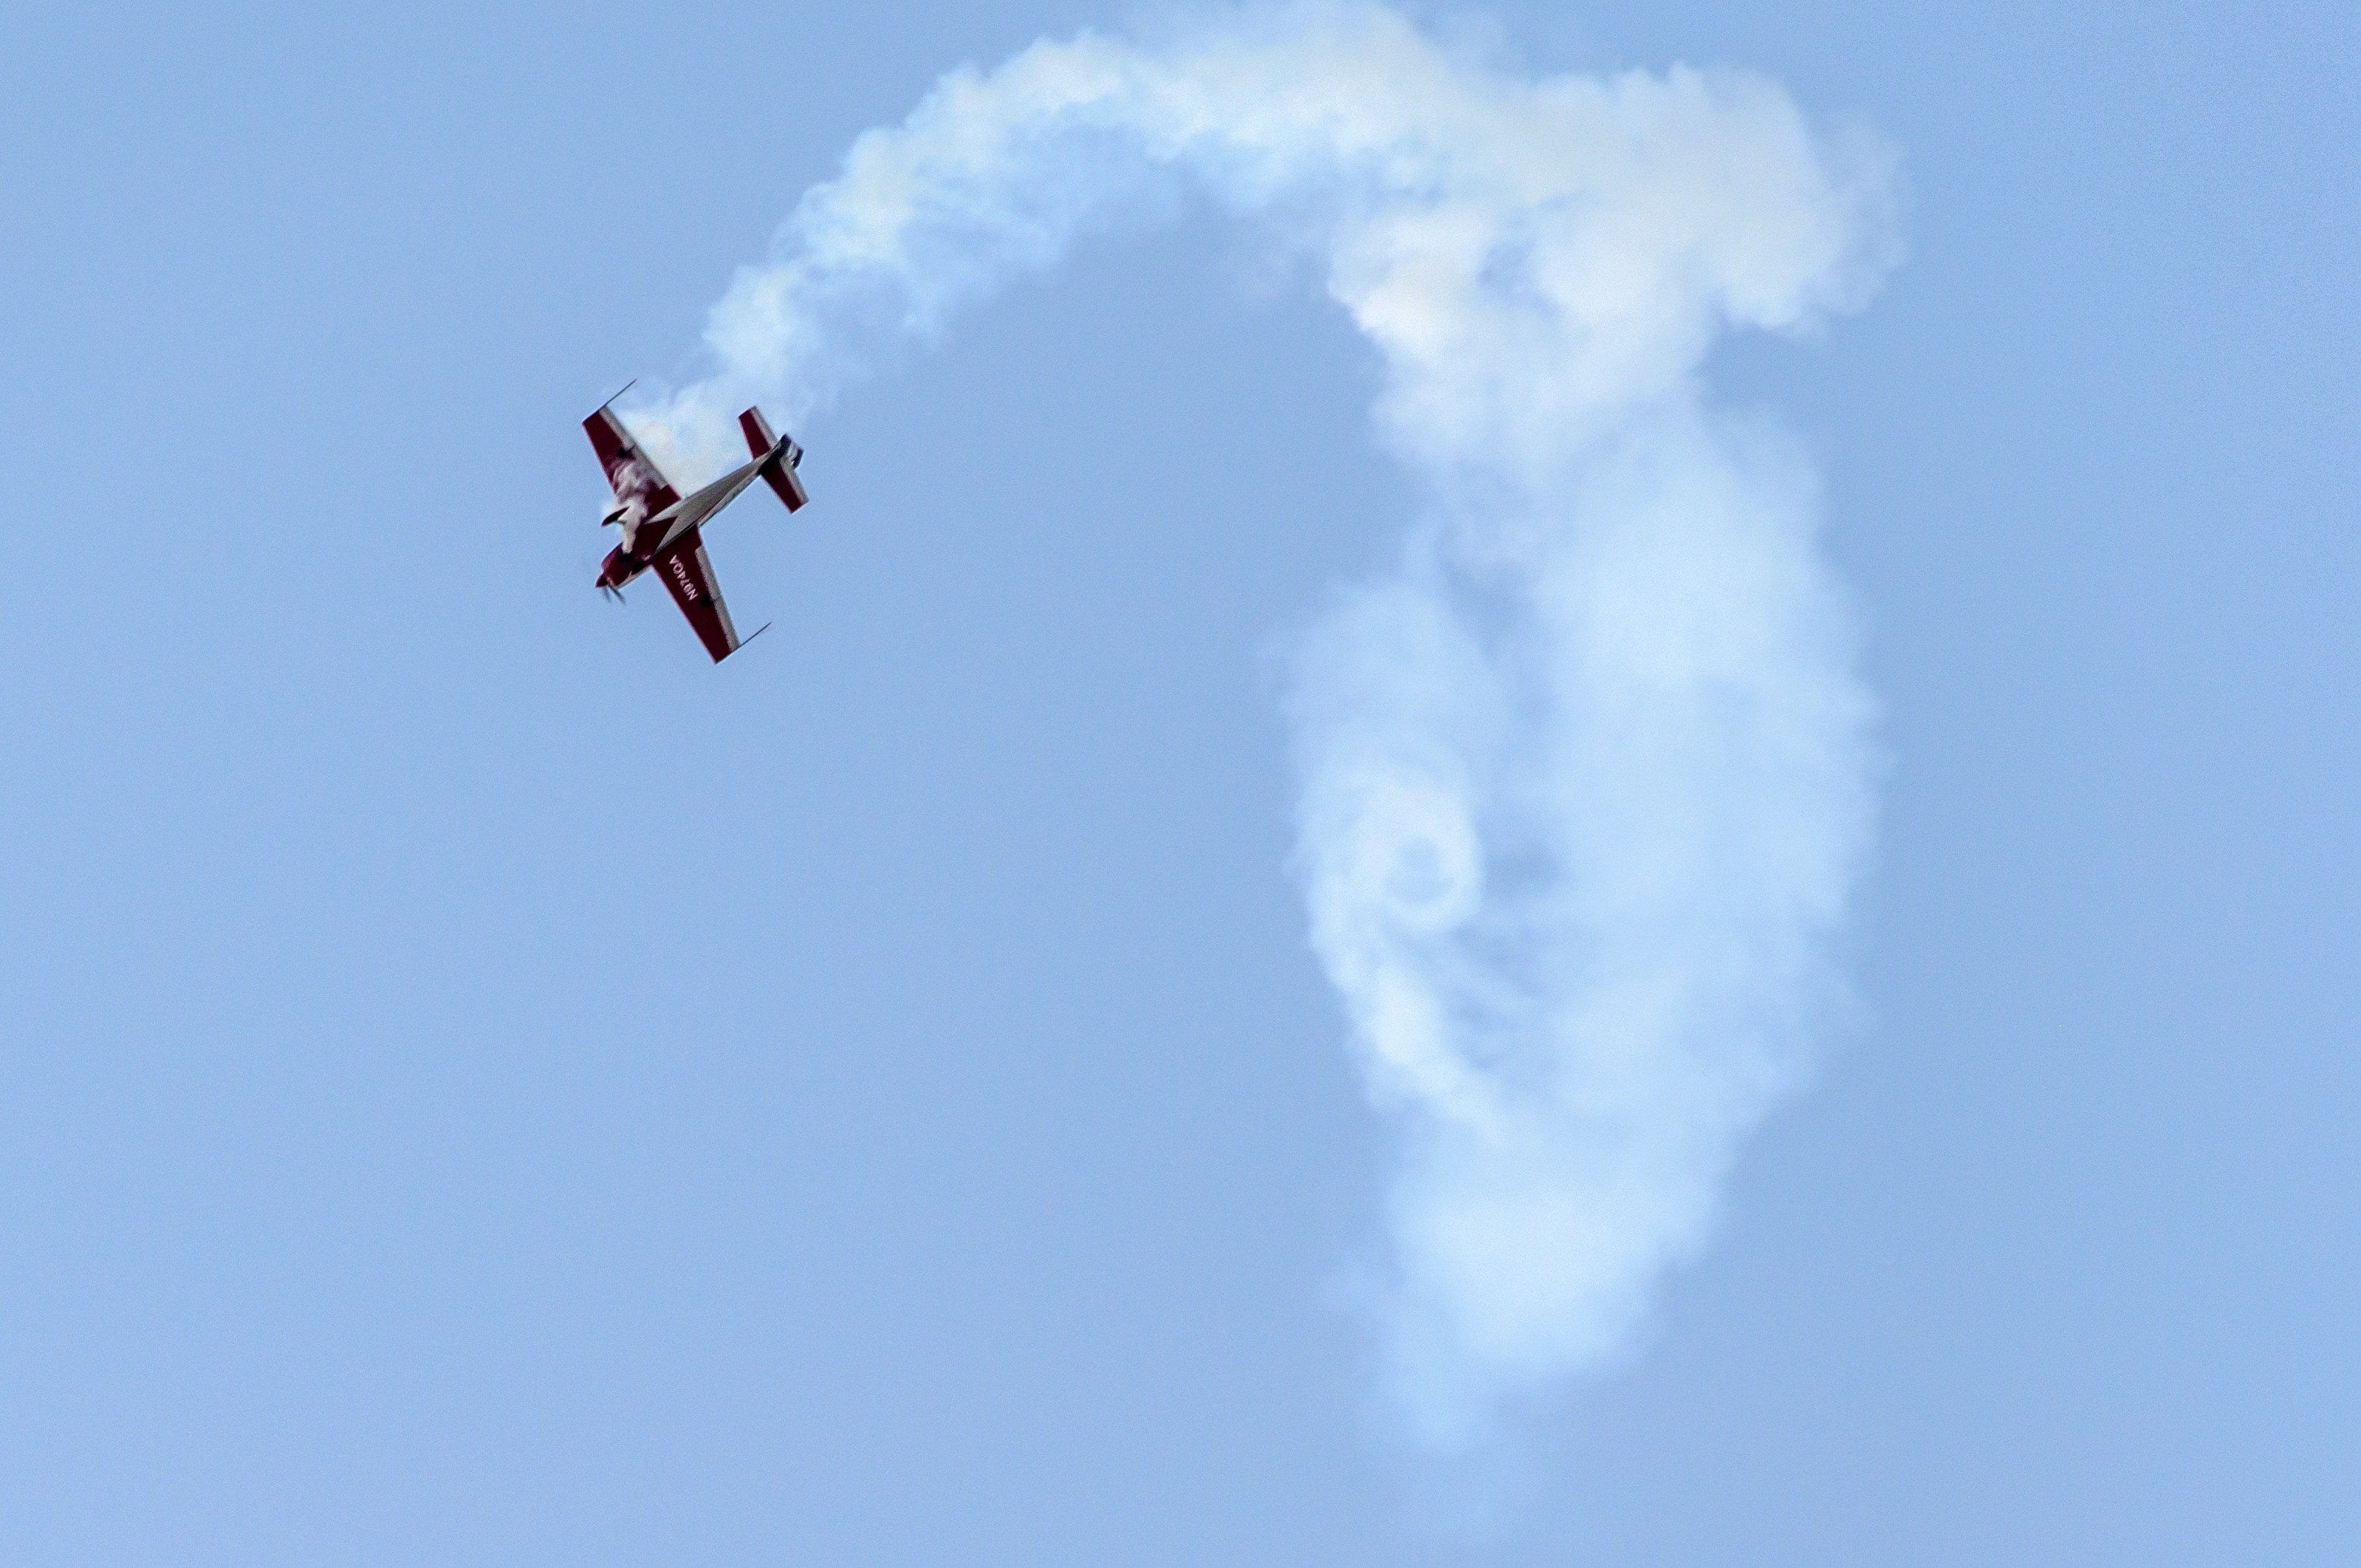
wing, cloud, sky, trail, air, smoke, truck, vehicle, aviation, flight, craft, parachute, turn, parachuting, air show, air force, aerobatics, unmanned, atmosphere of earth, general aviation